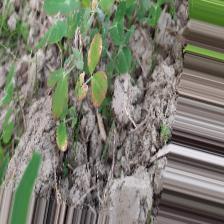
Label: Ascochyta blight